Houston Astros

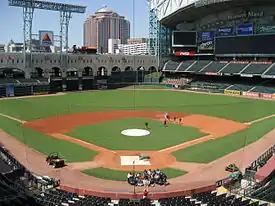
The Astros moved into Minute Maid Park in 2000

After two fairly successful seasons without a playoff appearance, the Astros were early favorites to win the 2004 NL pennant. They added star pitcher Andy Pettitte to a roster that already included standouts like Lance Berkman and Jeff Kent as well as veterans Bagwell and Biggio. Roger Clemens, who had retired after the season with the New York Yankees, agreed to join former teammate Pettitte on the Astros for 2004. The one-year deal included unique conditions, such as the option for Clemens to stay home in Houston on select road trips when he wasn't scheduled to pitch. Despite the early predictions for success, the Astros had a mediocre 44–44 record at the All-Star break. A lack of run production and a poor record in close games were major issues. After being booed at the 2004 All-Star Game held in Houston, manager Jimy Williams was fired and replaced by Phil Garner, a star on the division-winning 1986 Astros. The Astros enjoyed a 46–26 record in the second half of the season under Garner and earned the NL wild-card spot. The Astros defeated the Braves 3–2 in the Division Series, but would lose the National League Championship Series to the St. Louis Cardinals in seven games. Clemens earned a record seventh Cy Young Award in 2004. Additionally, the mid-season addition of Carlos Beltrán in a trade with the Kansas City Royals helped the Astros tremendously in their playoff run. Despite midseason trade rumors, Beltrán would prove instrumental to the team's hopes, hitting eight home runs in the postseason. Though he had asserted a desire to remain with the Astros, Beltrán signed a long-term contract with the New York Mets on January 9, 2005.